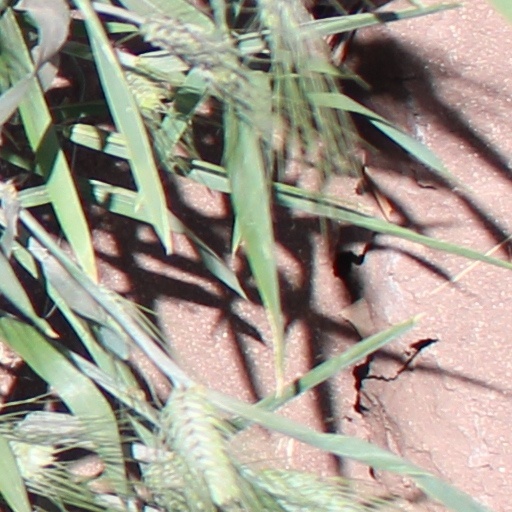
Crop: wheat